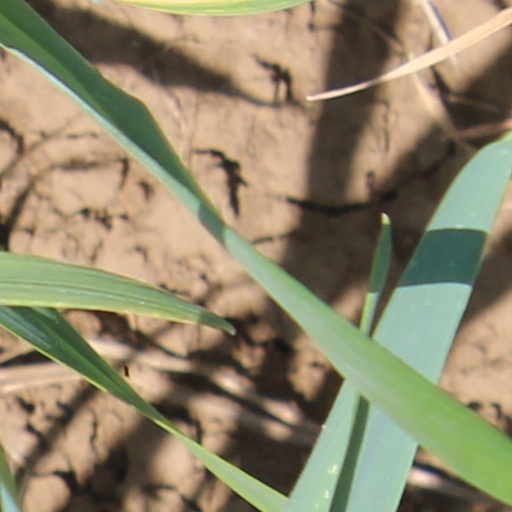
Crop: wheat